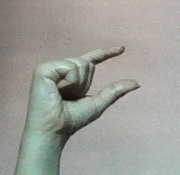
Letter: dal